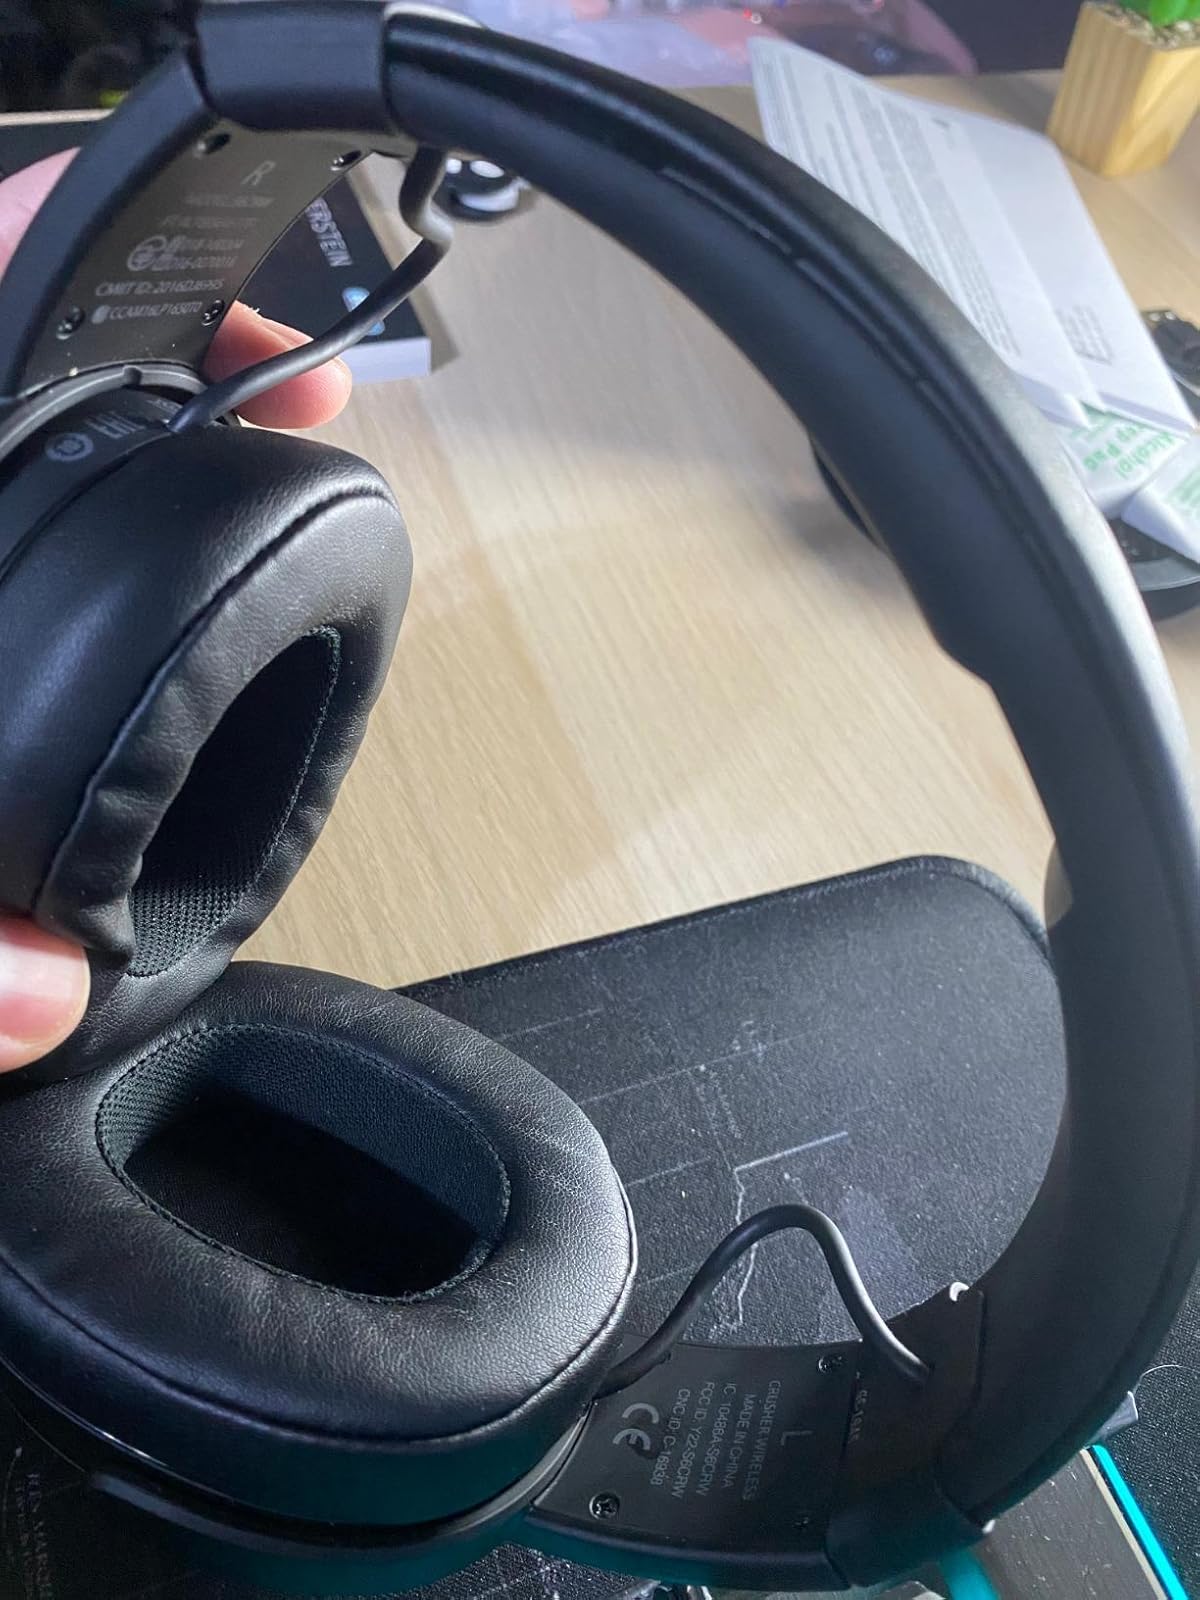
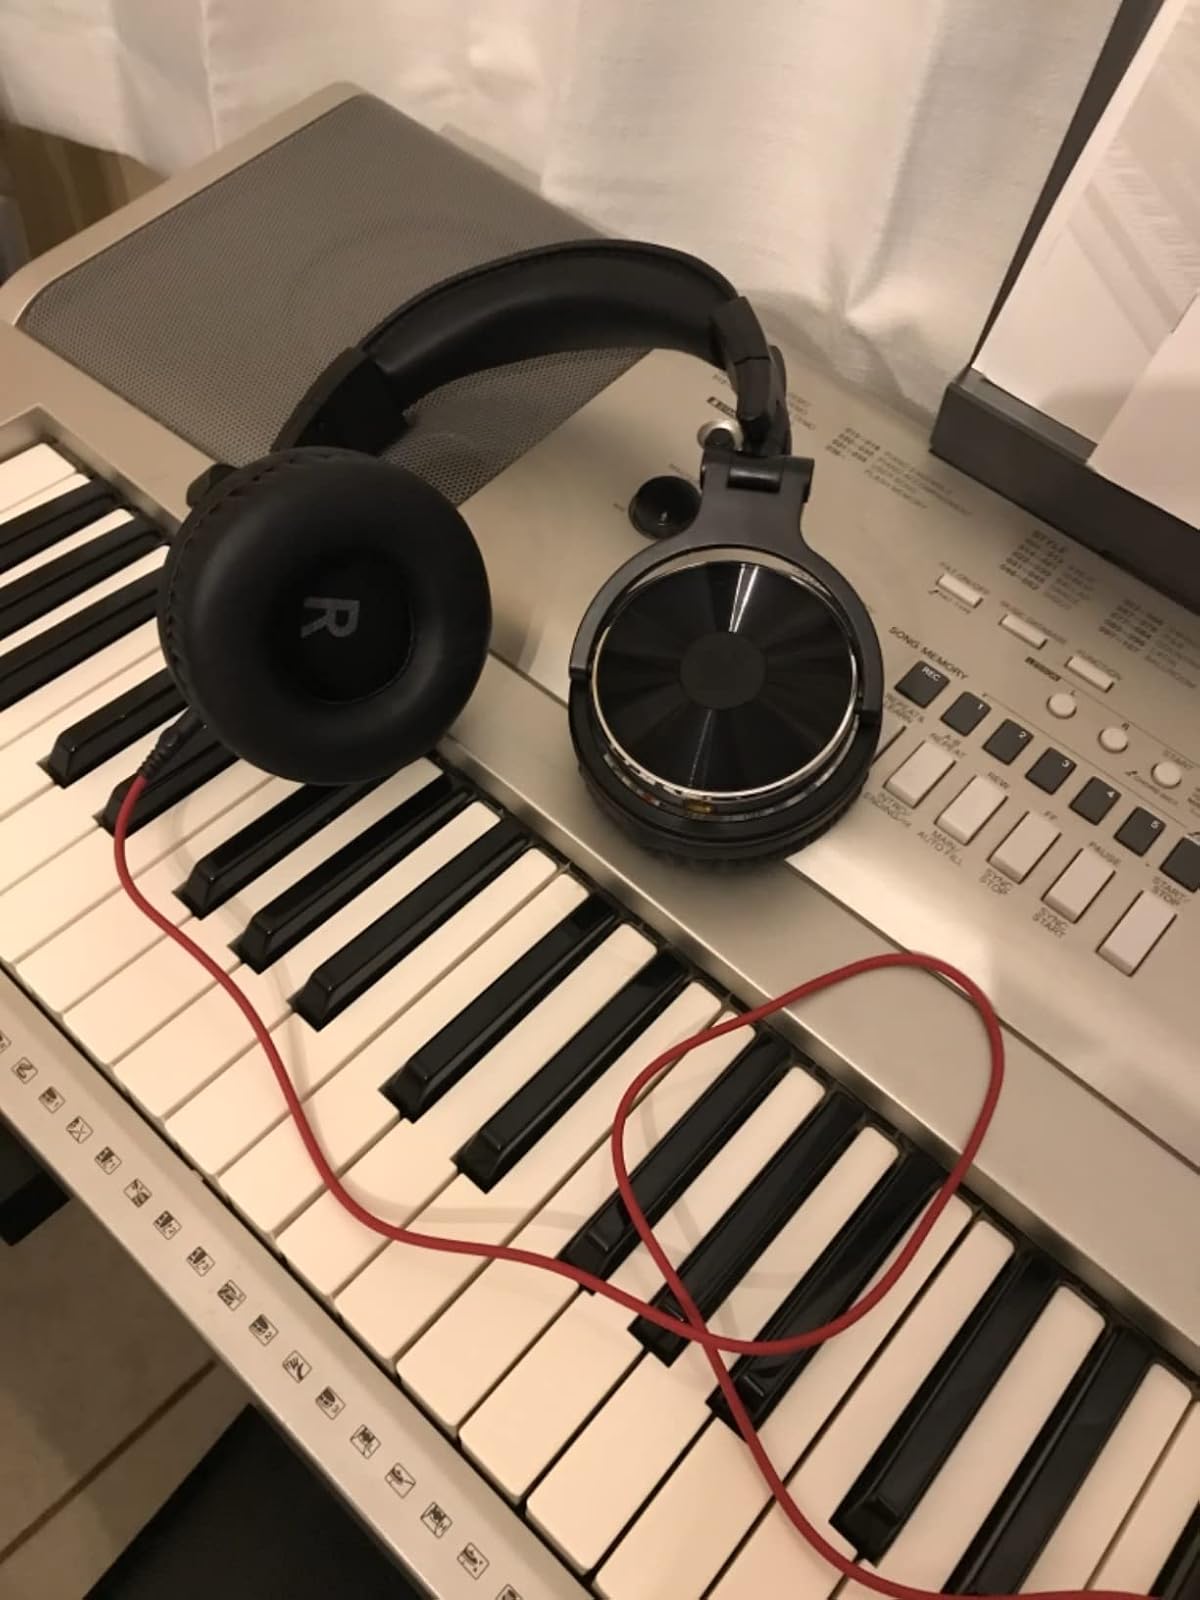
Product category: headphones
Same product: no